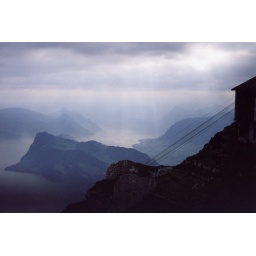
Looking out over the lake, with clouds and columns of sunlight.